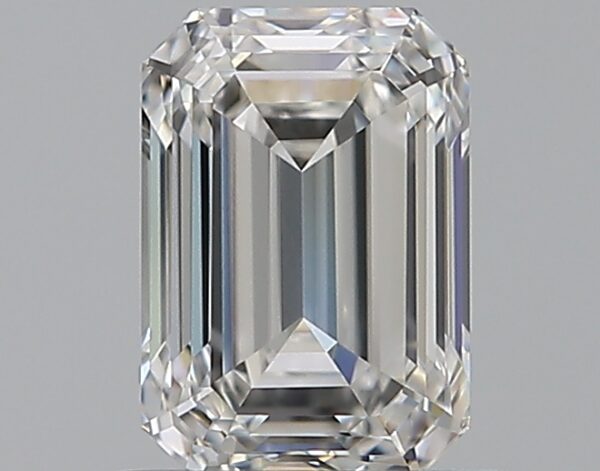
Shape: emerald
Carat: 0.7
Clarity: VVS1
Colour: F
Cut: VG
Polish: EX
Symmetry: VG
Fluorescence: N
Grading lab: GIA
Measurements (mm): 5.87 x 4.08 x 2.84